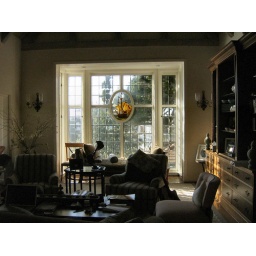
This is the other side of the room, - stain glass of a ship in the large window.